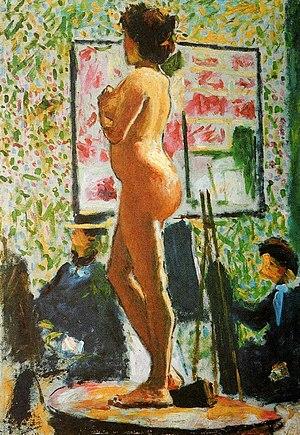
Nu fauve
Nu fauve est un tableau réalisé par Albert Marquet en 1898.